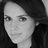
Emotion: happy